Bata Corporation

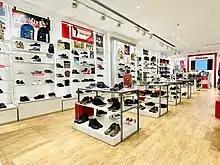
Photo of modern Bata store in Bangladesh

After the global economic changes of the 1990s, the company closed a number of its factories in developed countries and focused on expanding retail business. Bata moved out of Canada in several steps. In 2000, it closed its Batawa factory, then in 2001, it closed its Bata retail stores, retaining its "Athletes World" retail chain.